Askeladden

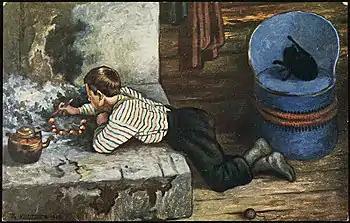
"Askeladden" by Theodor Kittelsen (1900) Original painting owned by the National Museum, Oslo

Ashlad (Norwegian "Askeladden" or "Oskeladden", full name "Esben Askelad" or "Espen Askeladd" or "Espen Oskeladd") is a main character in several tales collected in Asbjørnsen and Moe's "Norwegian Folktales".